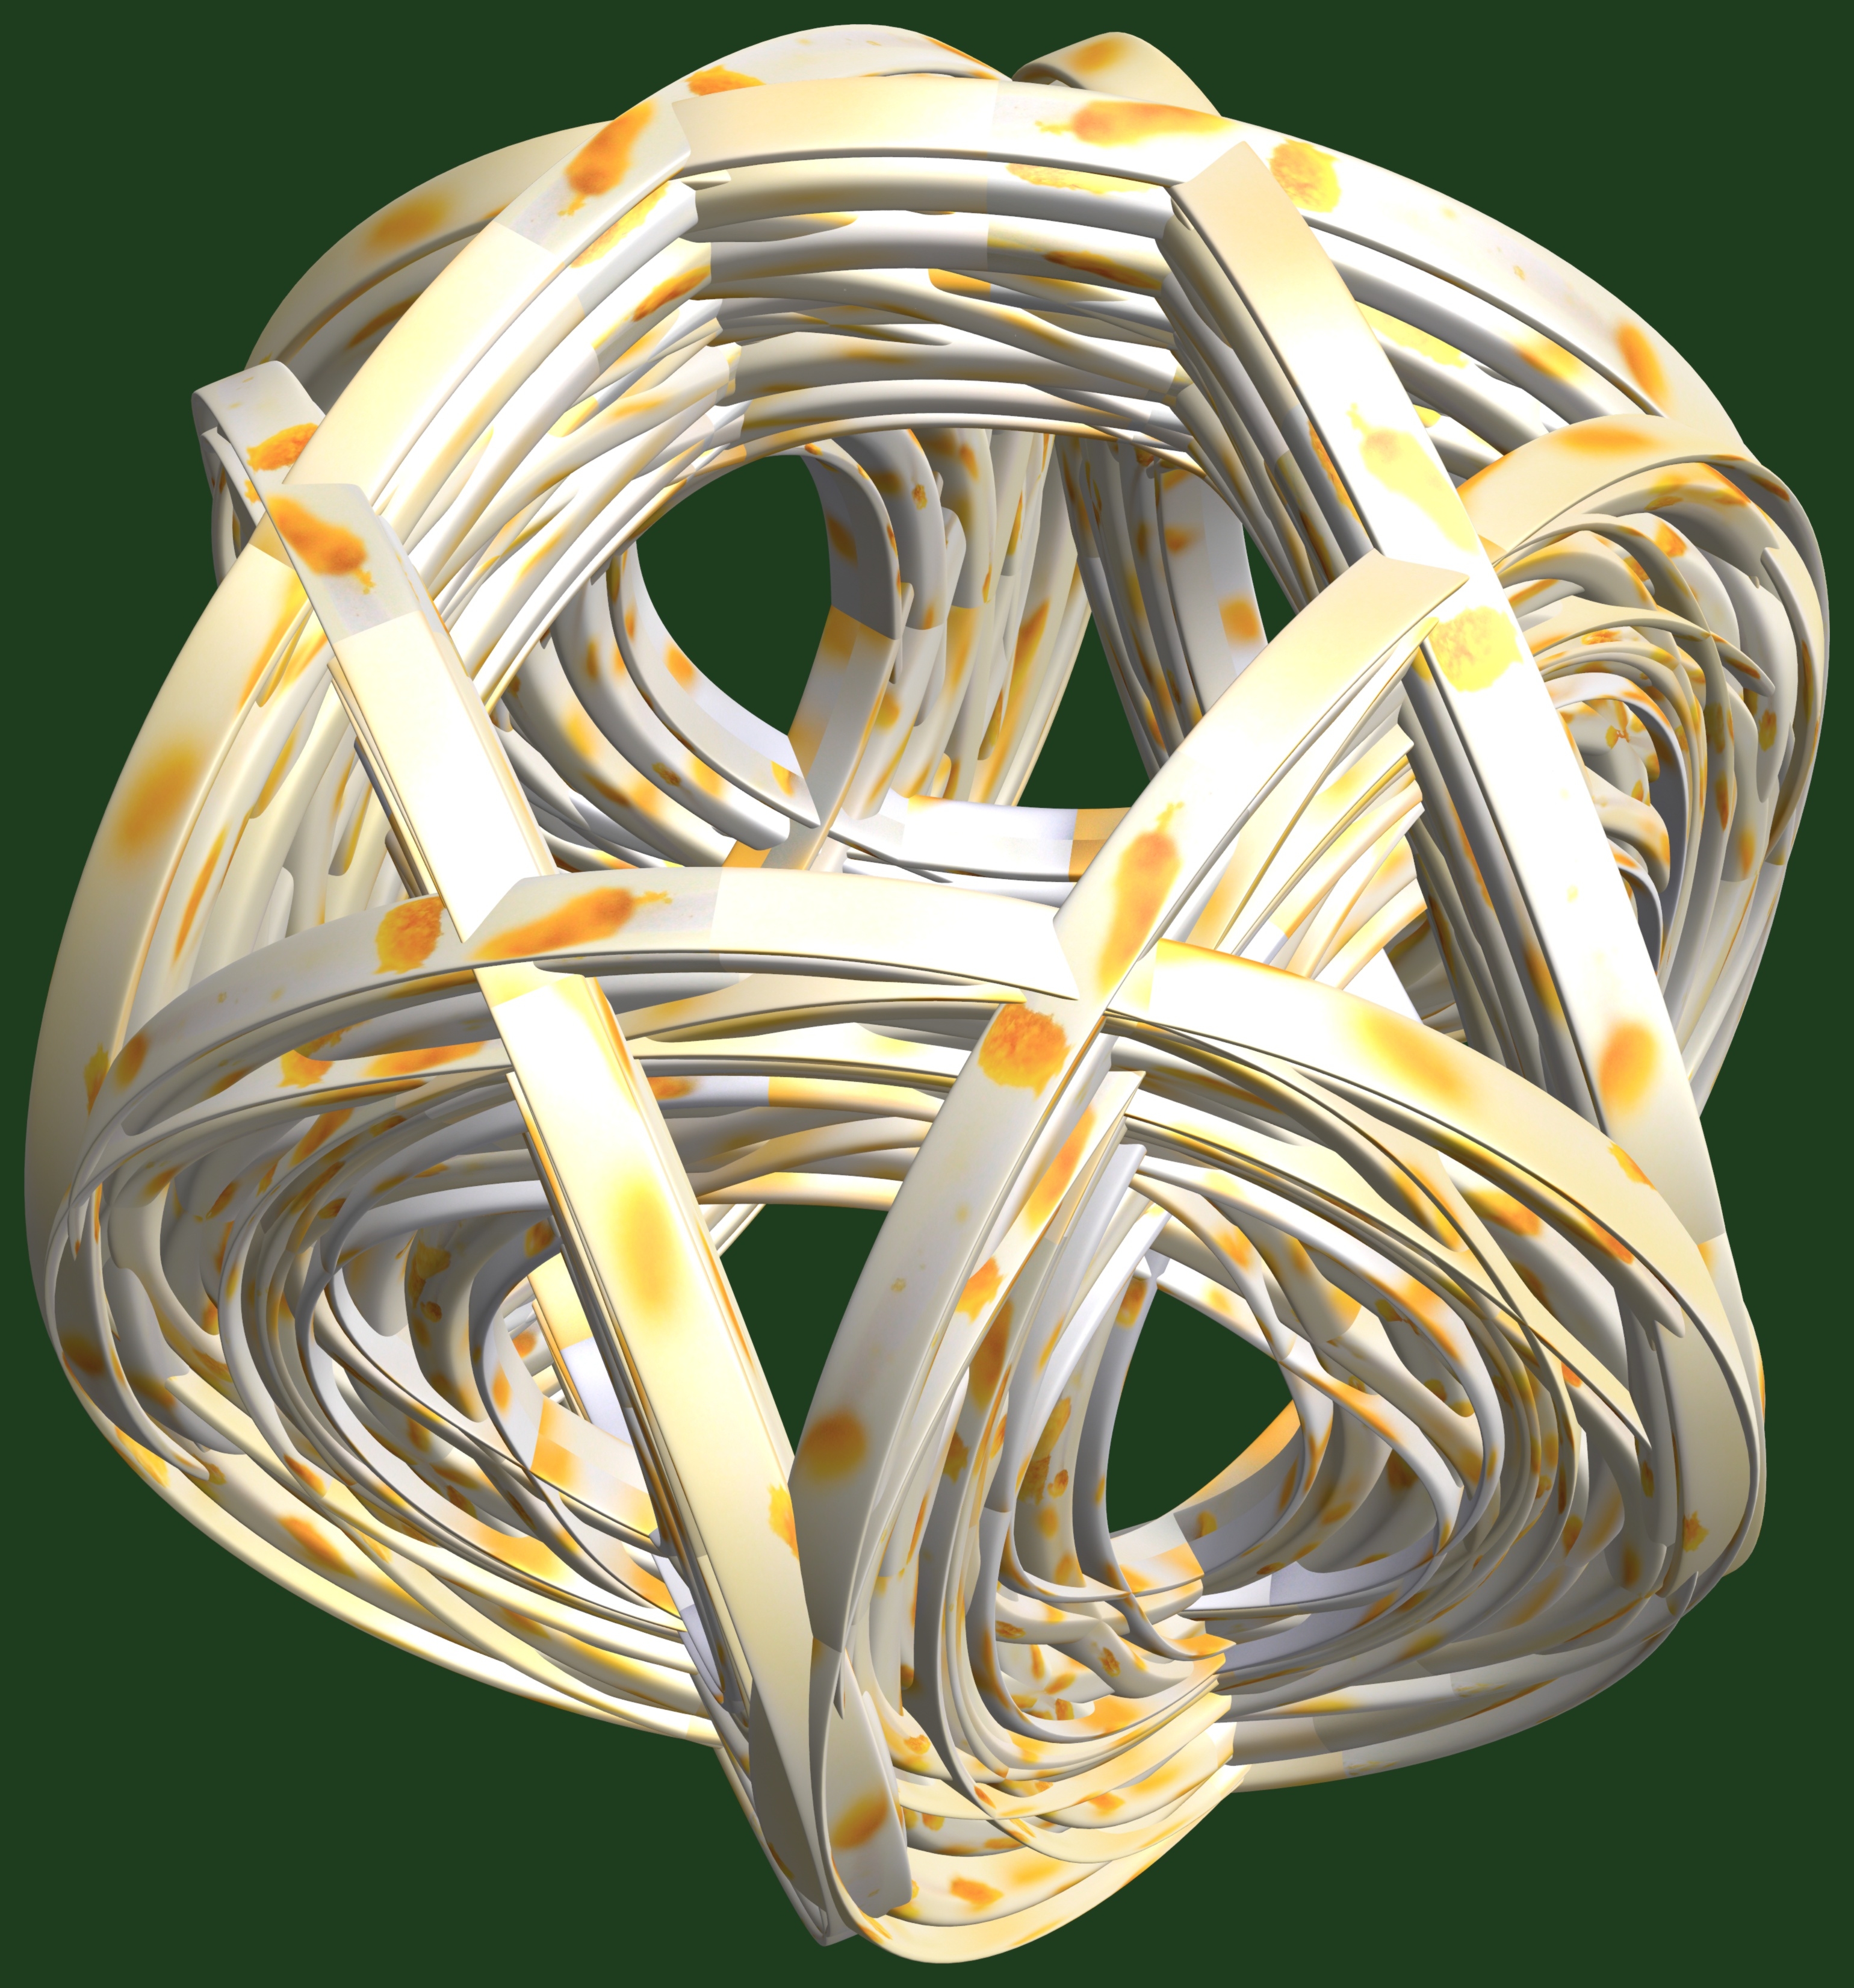
light, structure, texture, spiral, pattern, lamp, lighting, circle, bangle, jewellery, design, symmetry, light fixture, sphere, 3d, graphic, torus, mathematica, cg, parametricplot3d, code, program, algorithm, mapping